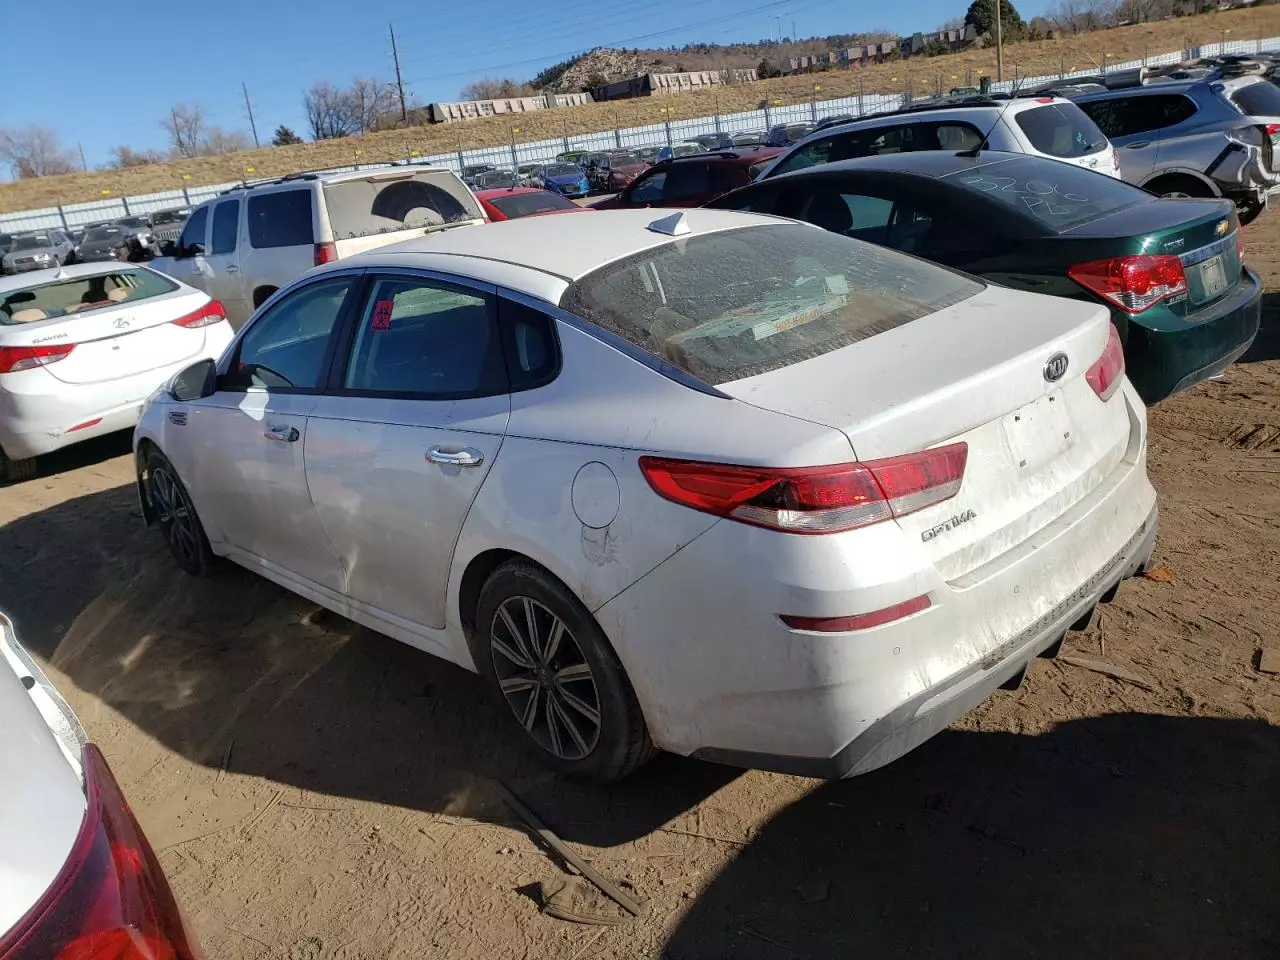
Aucun dommage détecté.
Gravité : aucun